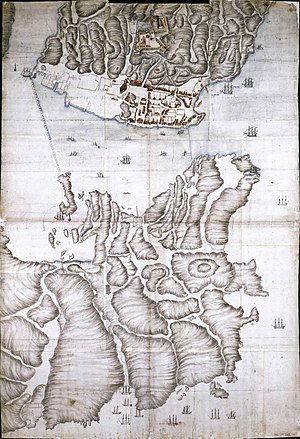
Angrebet på Marstrand 1719 / Marstrand erobres / Onsdag den 15 juli
Dansk situationskort, med bygninger i perspektiver, over Koön og Marstrandsön efter sænkningen af den svenske Göteborgseskadron 1719. Kilde: Det Kongelige Bibliotek, København.
Angrebet mod Marstrand var en succesfuld dansk belejring af Marstrand og Karlstens fæstning, som skete den 10-16. juli 1719 i slutfasen af den Store nordiske krig. Danskerne havde, for at få en ende på det svenske kaperi, gennemført en lang flådeblokade af Göteborg under foråret 1719. Efter et dansker-norsk angreb mod det nordlige Bohuslen havde skibe under kommandoer af Peder Tordenskjold i juli også angrebet havnen i Marstrand og de stilleliggende orlogsskibe i den svenske Göteborgseskadron. Efter, at disse skibe var blevet sænket af deres egne besætningner, blev Karlstens fæstning endeligt også angrebet, og ved hjælp af psykologisk krigsførelse kapitulerede fæstningen hurtigt. Fæstningens kommandant, oberst Henrich Danckwardt, blev senere dømt til døden af en svensk krigsret og blev henrettet. Den stærke fæstning Karlstens kapitulation 1719 omgives af et antal myter og legender.